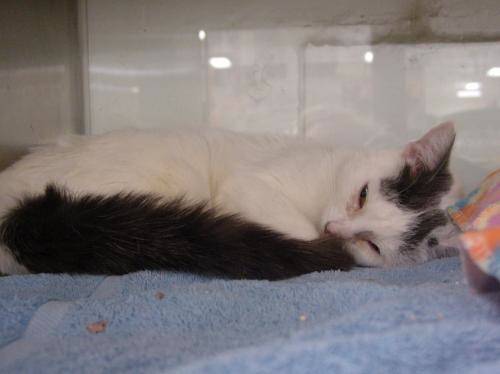
Label: cat